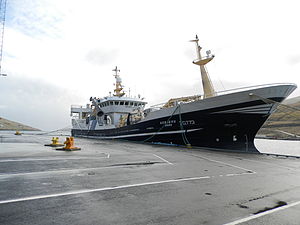
Finanskrisen på Færøerne 1989–1995 / Galleri
Finanskrisen på Færøerne 1989–1995 var en dyb økonomisk krise som ramte Færøerne hårdt, og som havde sit højdepunkt mellem 1992 og 1994. Krisen havde sin kerne i det færøske fiskeri, som havde været præget af enorme investeringer indenfor både hav- og kystfiskeri og i opdræt af fisk i de færøske havbrug, som fik problemer da erhvervet blev ramt af faldende priser i slutningen af 1980'erne. Hele tiåret havde i resten af samfundet været præget af Yuppietiden med et forbrug som gik langt udover de rammer som Færøernes økonomi kunne bære. Konkurserne i fiskeriet førte videre til konkurser hos blandt andet Fossbankin, og førte til at de to største banker, Føroya Banki og Sjóvinnubankin, måtte sammenlægges fra januar 1994 for at overleve. Lagtinget måtte i løbet af et år låne 2,7 milliarder kroner af Danmark. I perioden 1992–1993 faldt lønningerne på Færøerne med 20 %, og 4 200–4 500 var arbejdsløse.